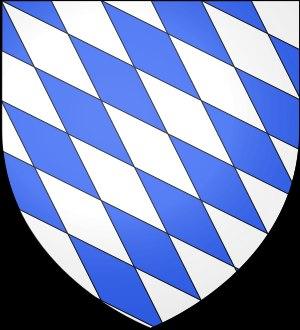
En héraldique, on donne parfois le nom de champ composé à un champ rempli par répétition de petits meubles.